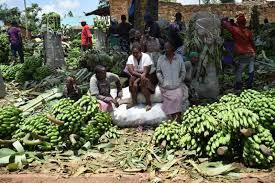
Ndizi ambazo zinauzwa, kuna wauzaji wameketi pale kwenye magunia meupe wengine wamesimama.